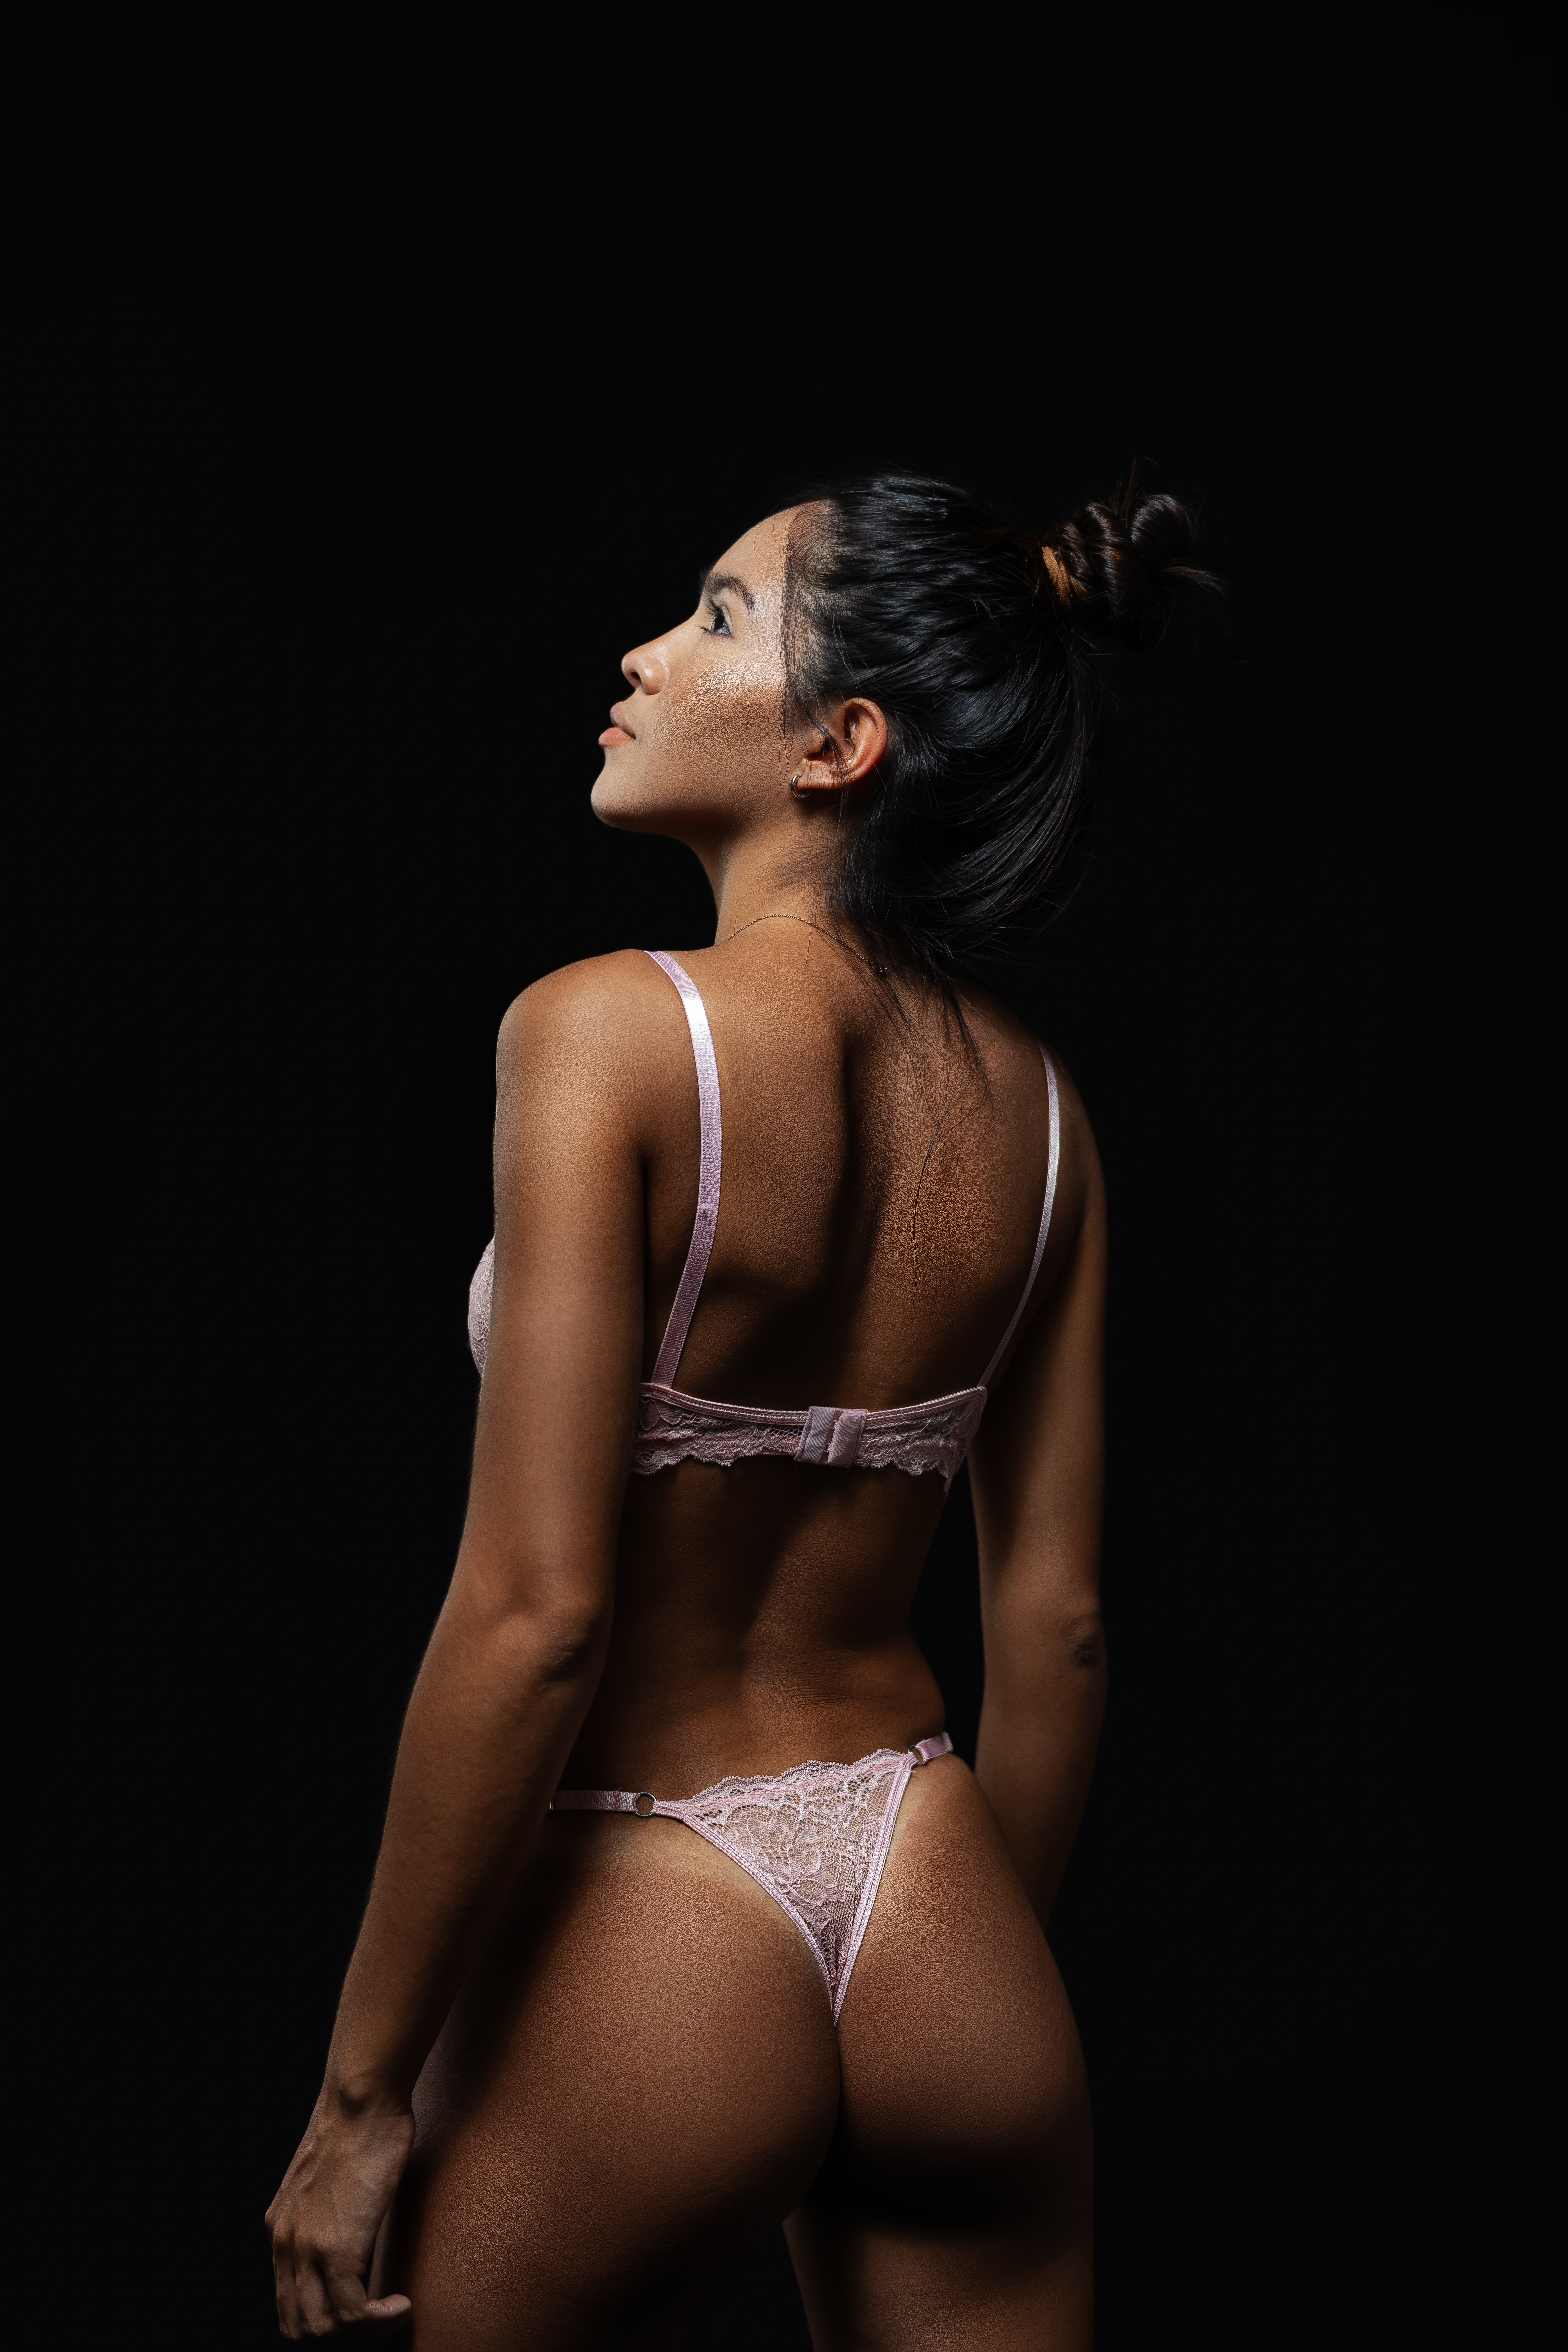
woman, lingerie top, brassiere, human body, flash photography, thigh, undergarment, chest, swimwear, waist, swimsuit top, stomach, abdomen, trunk, lingerie, black hair, navel, art model, human leg, long hair, fashion model, darkness, event, brown hair, elbow, flesh, bikini, underpants, physical fitness, agent provocateur, swimsuit bottom, photo shoot, midnight, sitting, portrait photography